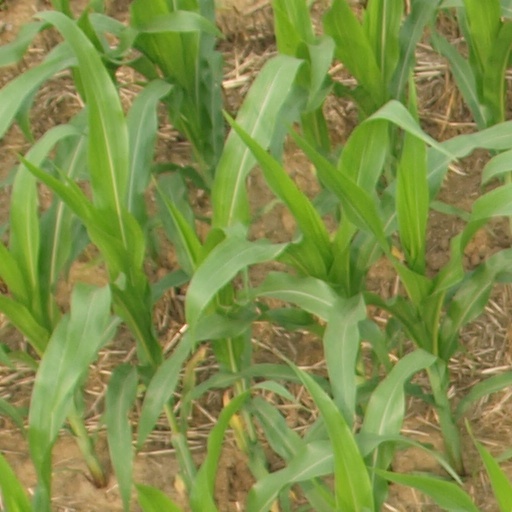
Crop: maize; corn